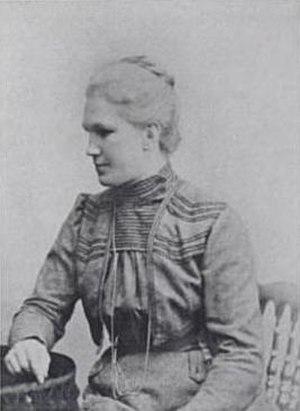
Auguste Fickert fut une pionnière du féminisme autrichien et une réformatrice sociale. Elle se situait sur l'aile gauche du féminisme autrichien et s'allia avec des organisations prolétaires dans des campagnes en faveur de l'éducation et de la protection légale des femmes ouvrières.